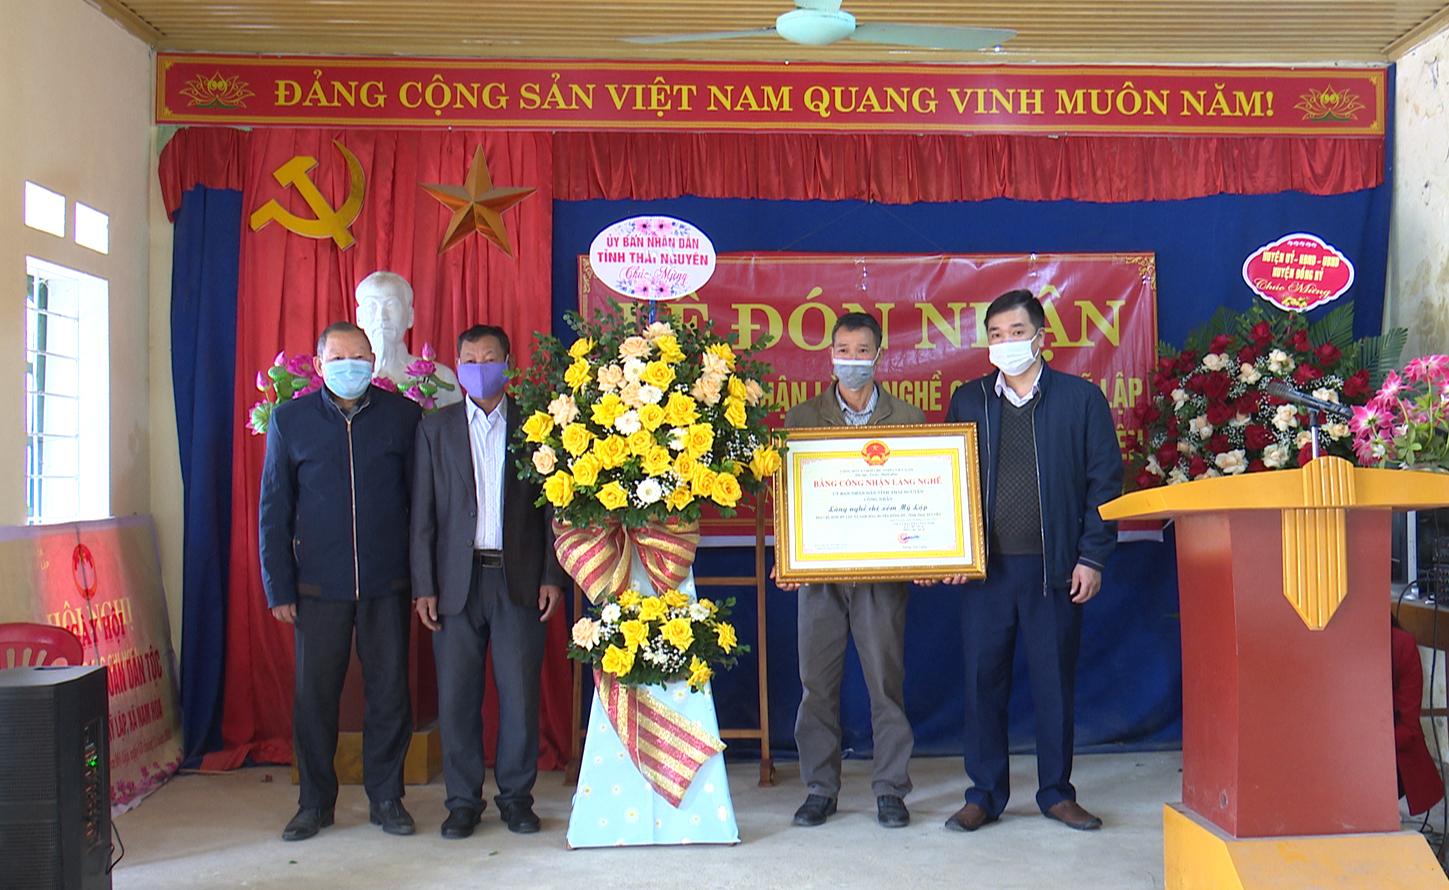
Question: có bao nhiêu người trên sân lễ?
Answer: có bốn người trên sân lễ